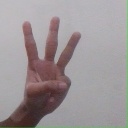
अक्षर: व